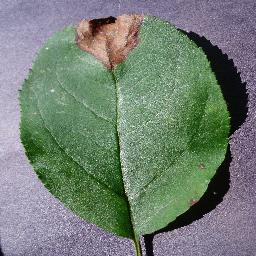
Label: Apple___Black_rot